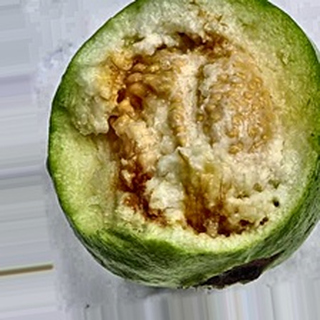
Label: guava_fruit_fly